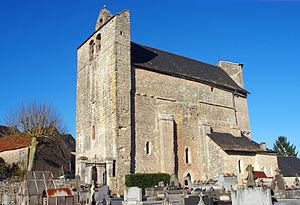
Église Saint-Julien de Nespouls
Cet article recense les édifices religieux de la Corrèze, en France, munis d'un clocher-mur.
Nespouls est une commune française située dans le département de la Corrèze en région Nouvelle-Aquitaine.